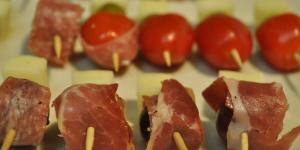
canapes de jamon serrano